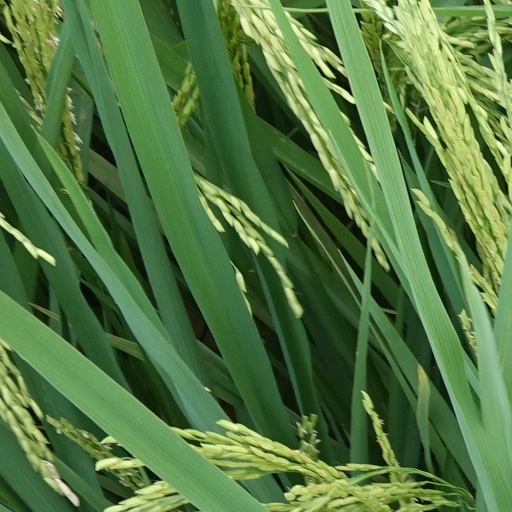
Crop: rice